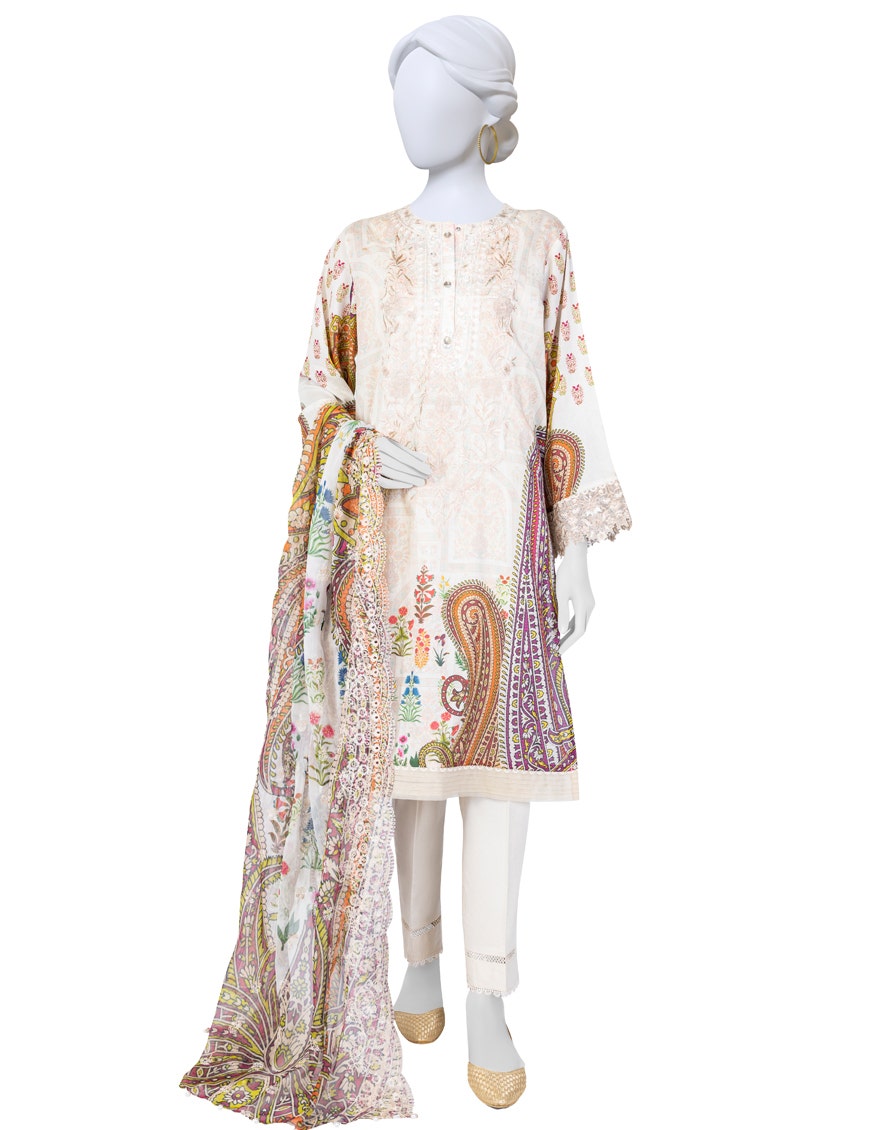
cream multi embroidered salwar suit